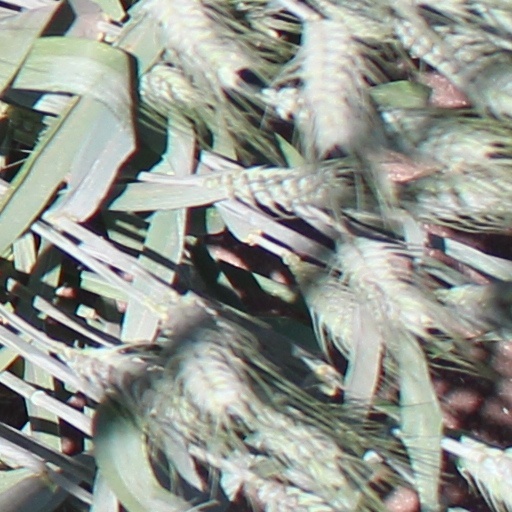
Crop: wheat